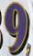
Number: 9